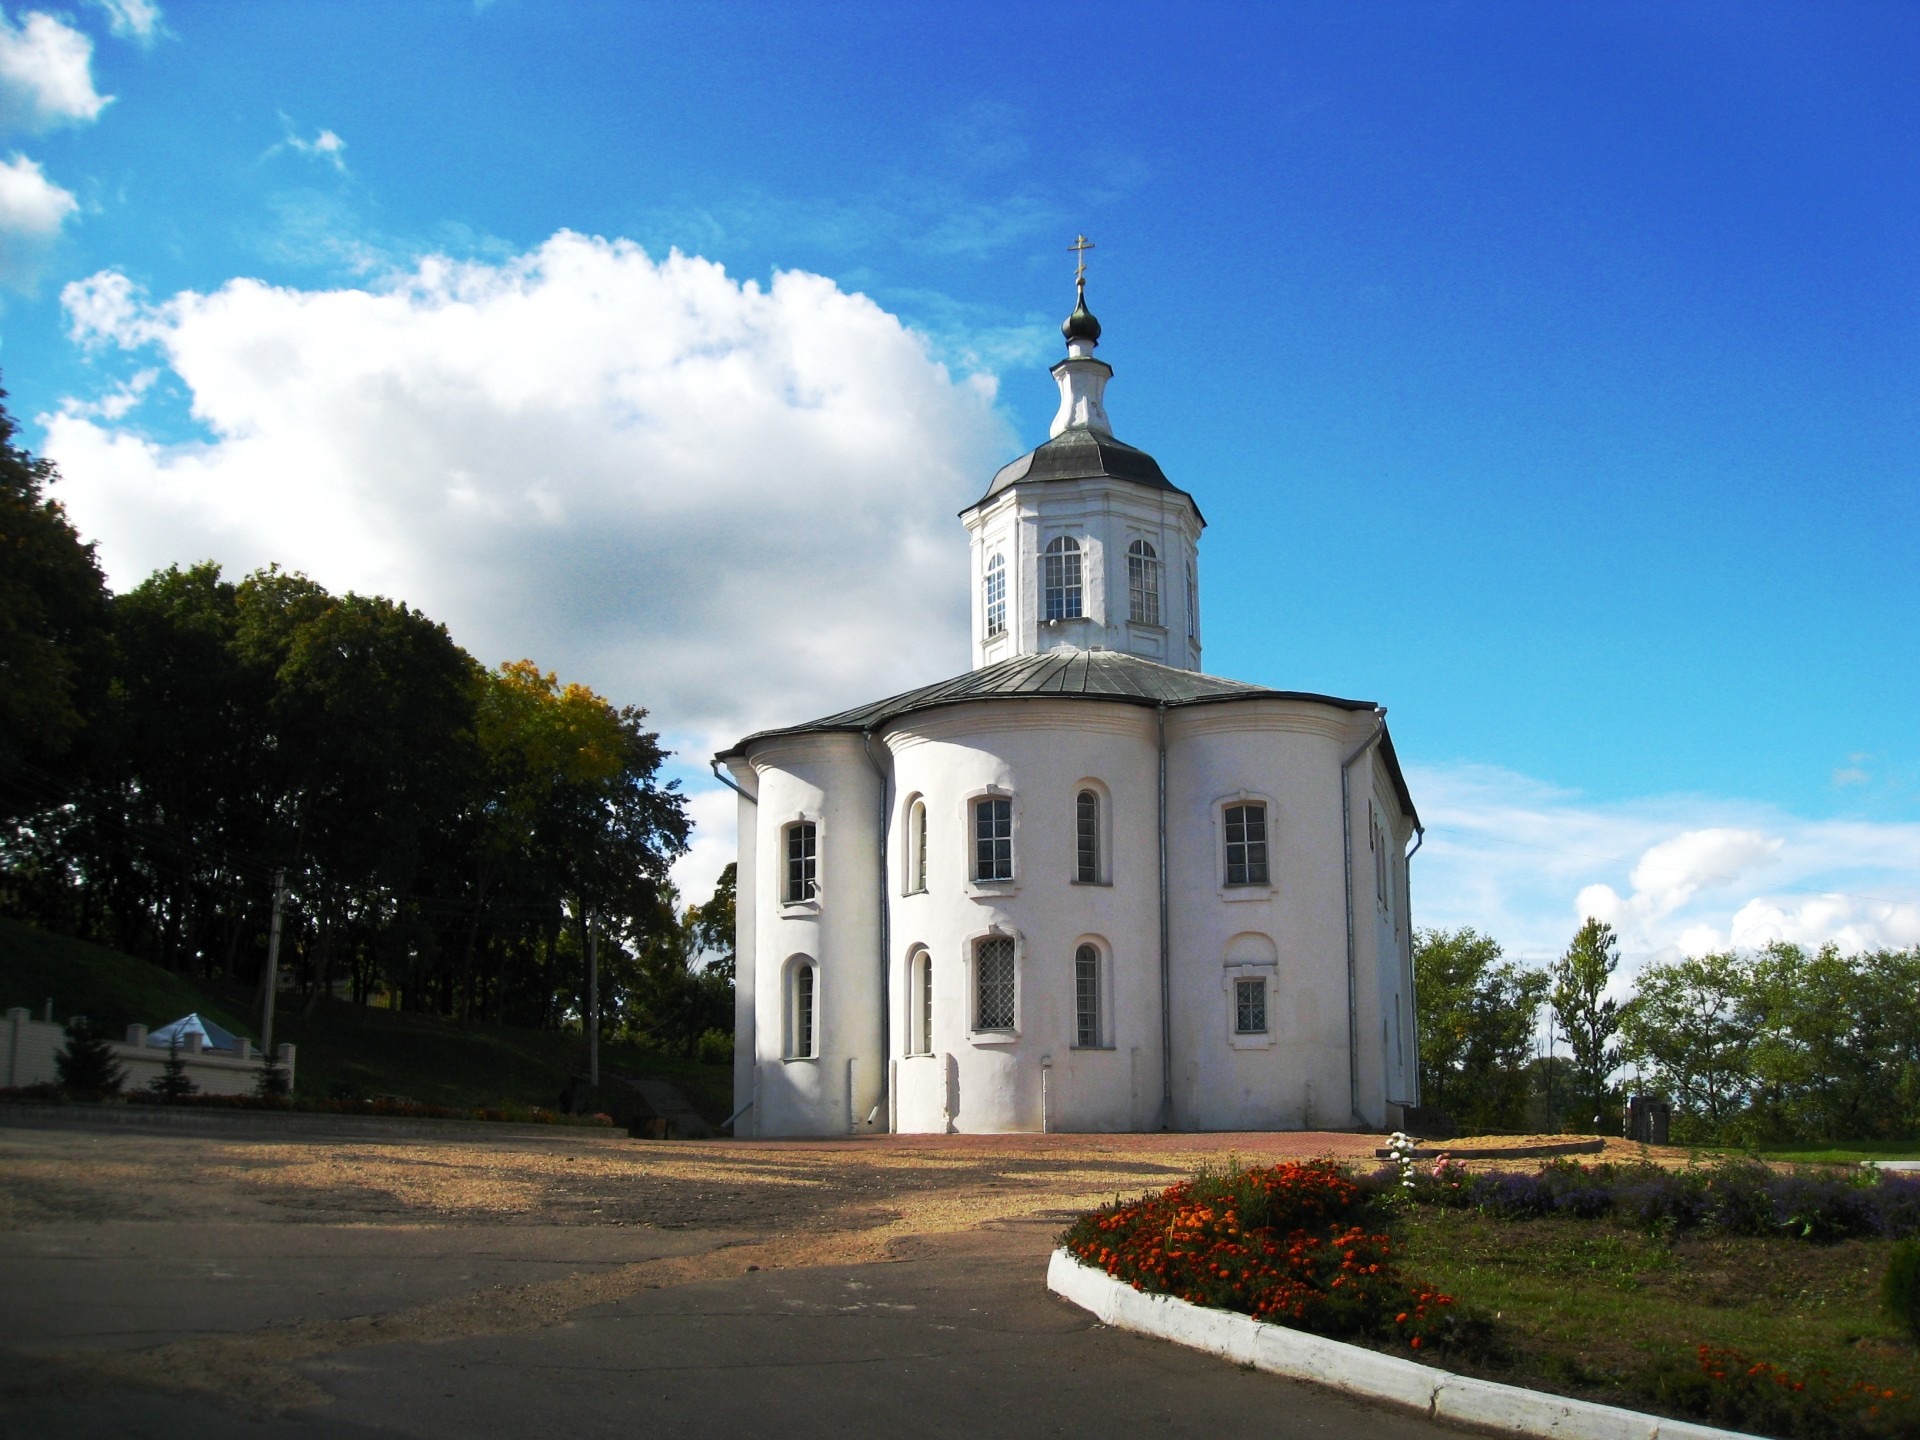
architecture, building, chateau, city, monument, tower, religion, landmark, church, chapel, place of worship, temple, monastery, history, estate, russia, smolensk, astronira